Crenshaw (mixtape)

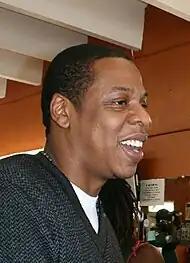
On behalf of owner Jay-Z record label Roc Nation purchased 100 copies of the mixtape.

As promised the mixtape was released for free on mixtape hosting websites October 8, 2013. At midnight, he began selling the limited edition hard copies at a pop-up shop in Fairfax, Los Angeles. The copies were sold for $100 and included a ticket to an upcoming local show of his, among other random incentives. Every copy was also numbered and autographed by Hussle. Other incentives for random purchasers included a personal phone call from Hussle, signed photographs in the mail, and an invitation to visit Hussle in the studio and hear an early version of "Victory Lap" before its release. Dom Kennedy, Glasses Malone, and the LA Leakers of Power 106 made appearances during the day.